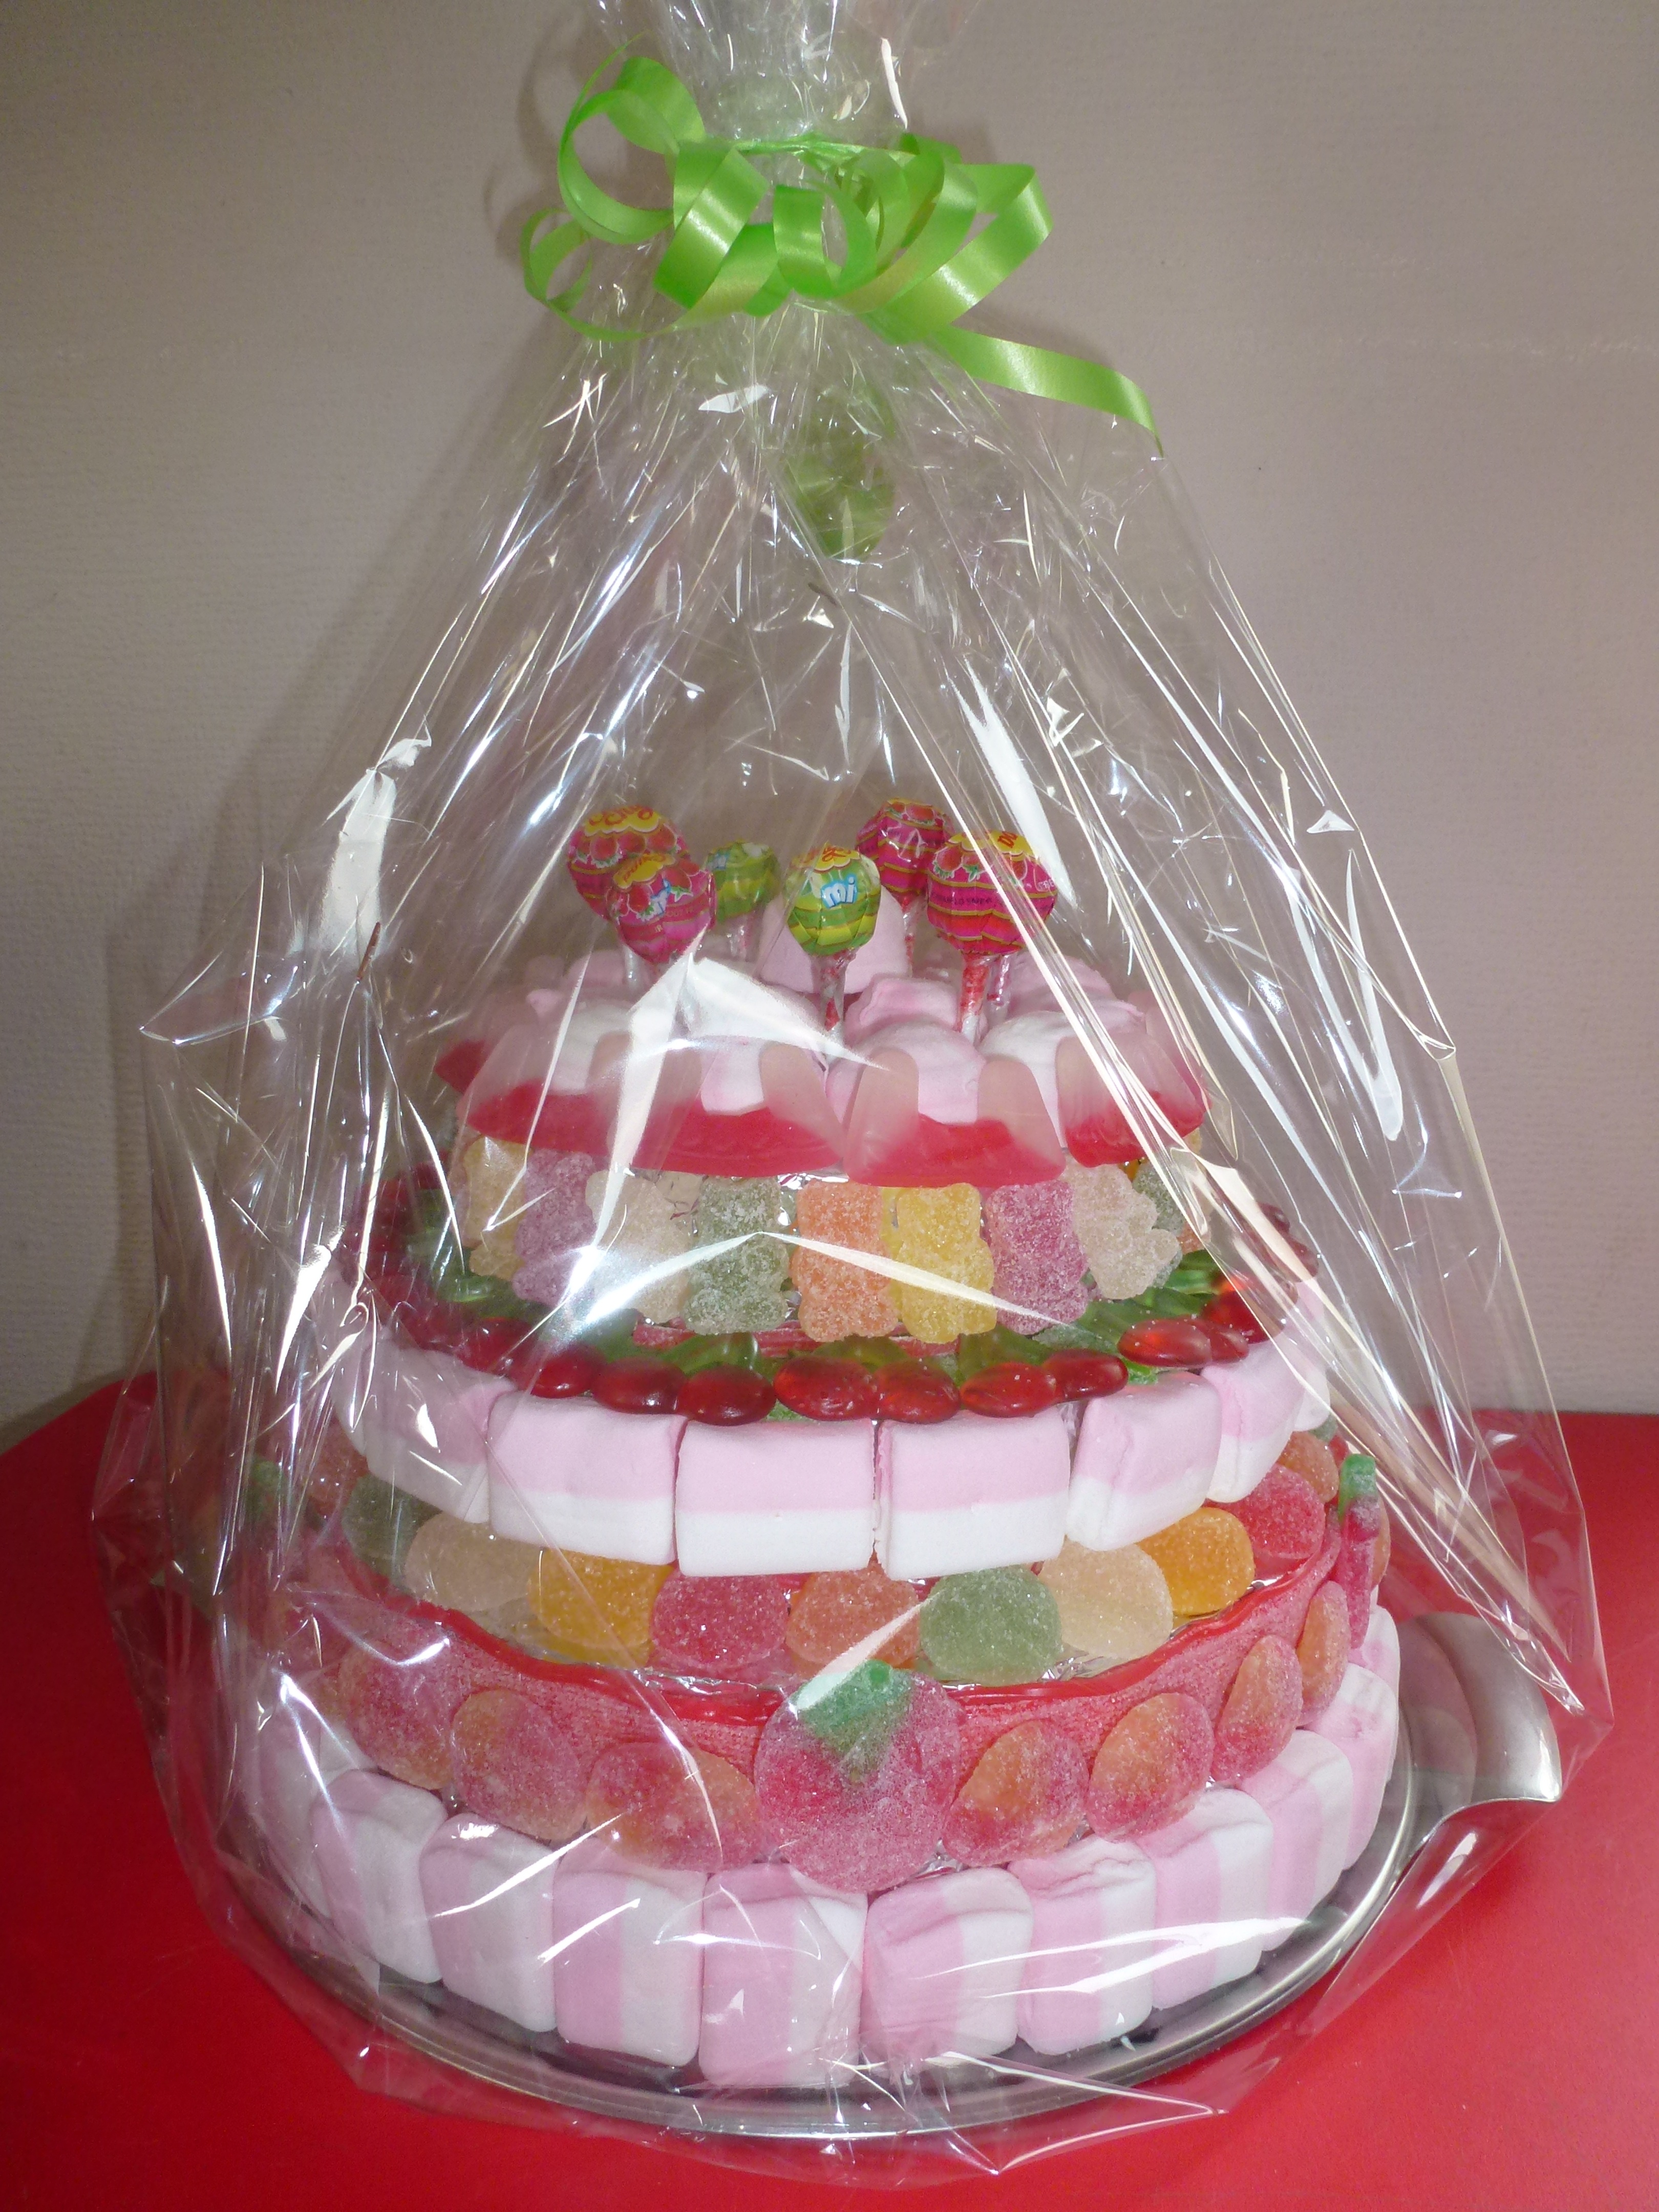
flower, petal, glass, gift, food, dessert, lighting, cake, christmas tree, christmas decoration, sugar, candy, centrepiece